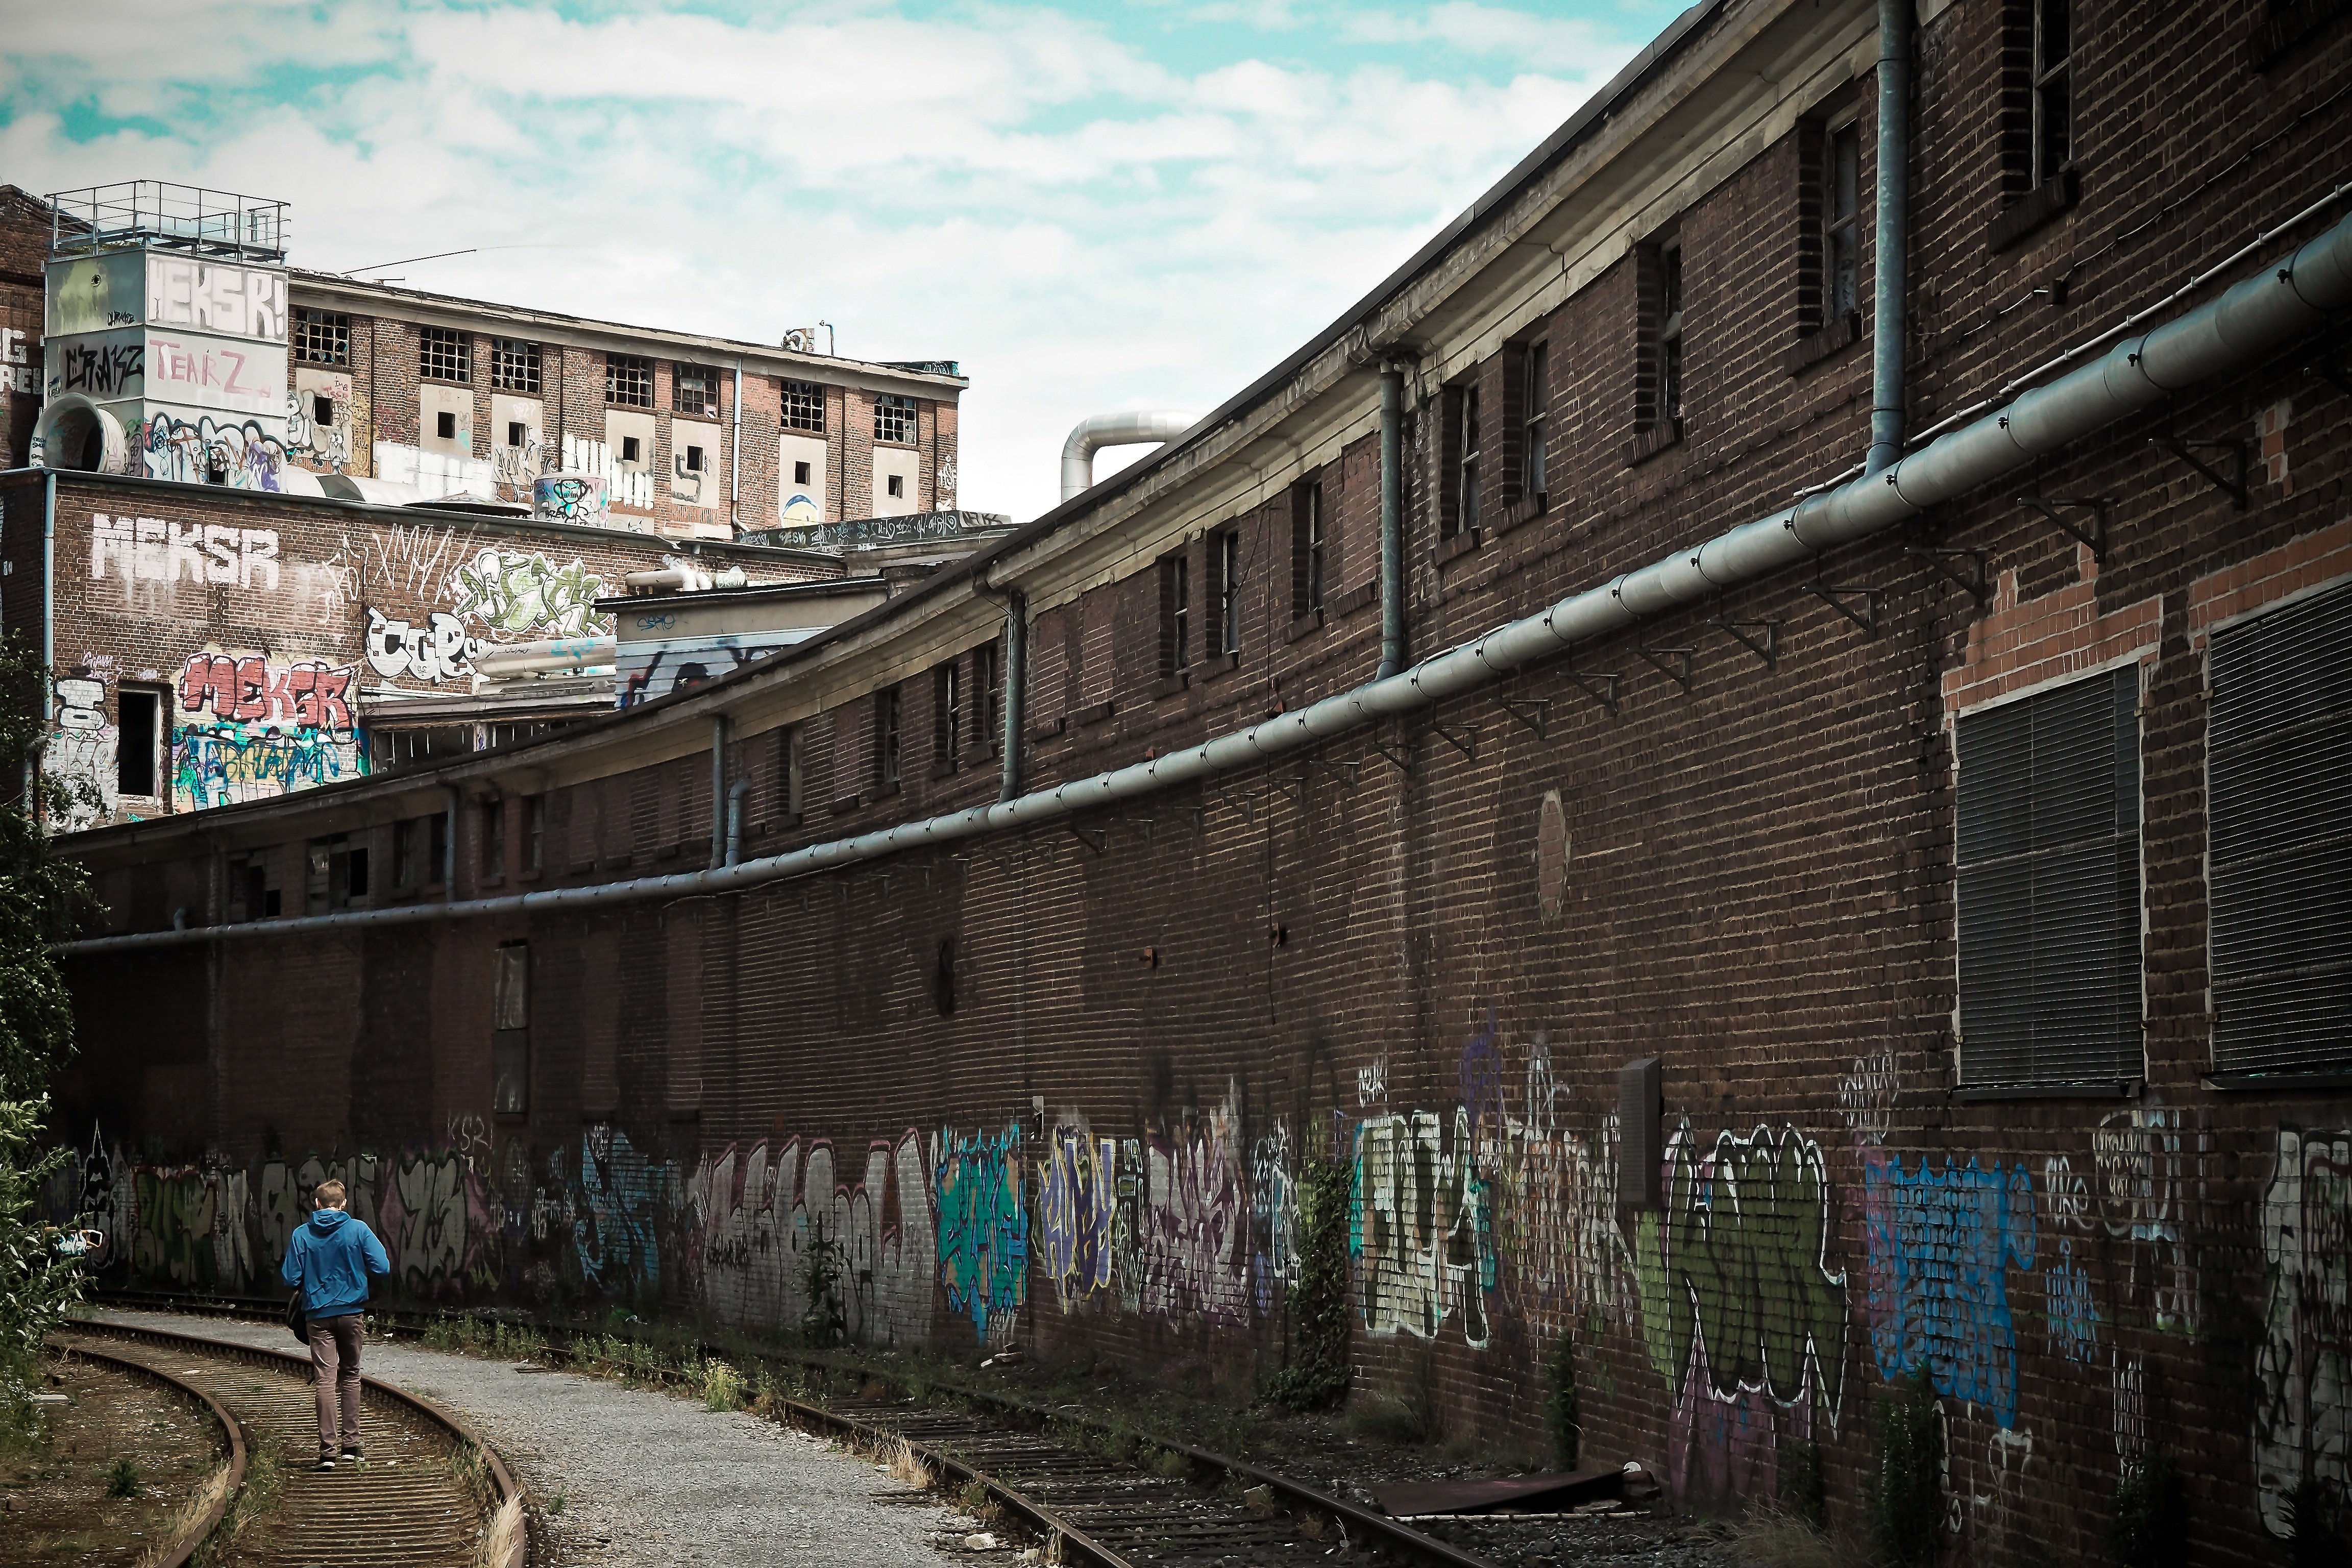
track, road, street, town, building, old, city, atmosphere, wall, cityscape, transport, hall, broken, facade, factory, industry, decay, ruin, old building, graffiti, art, transience, stairs, infrastructure, dilapidated, mood, past, forget, transient, leave, metropolis, neighbourhood, industrial plant, lost places, pforphoto, break up, industrial building, factory building, lapsed, old factory, ailing, sprayer, run down, passed, urban area, residential area, human settlement